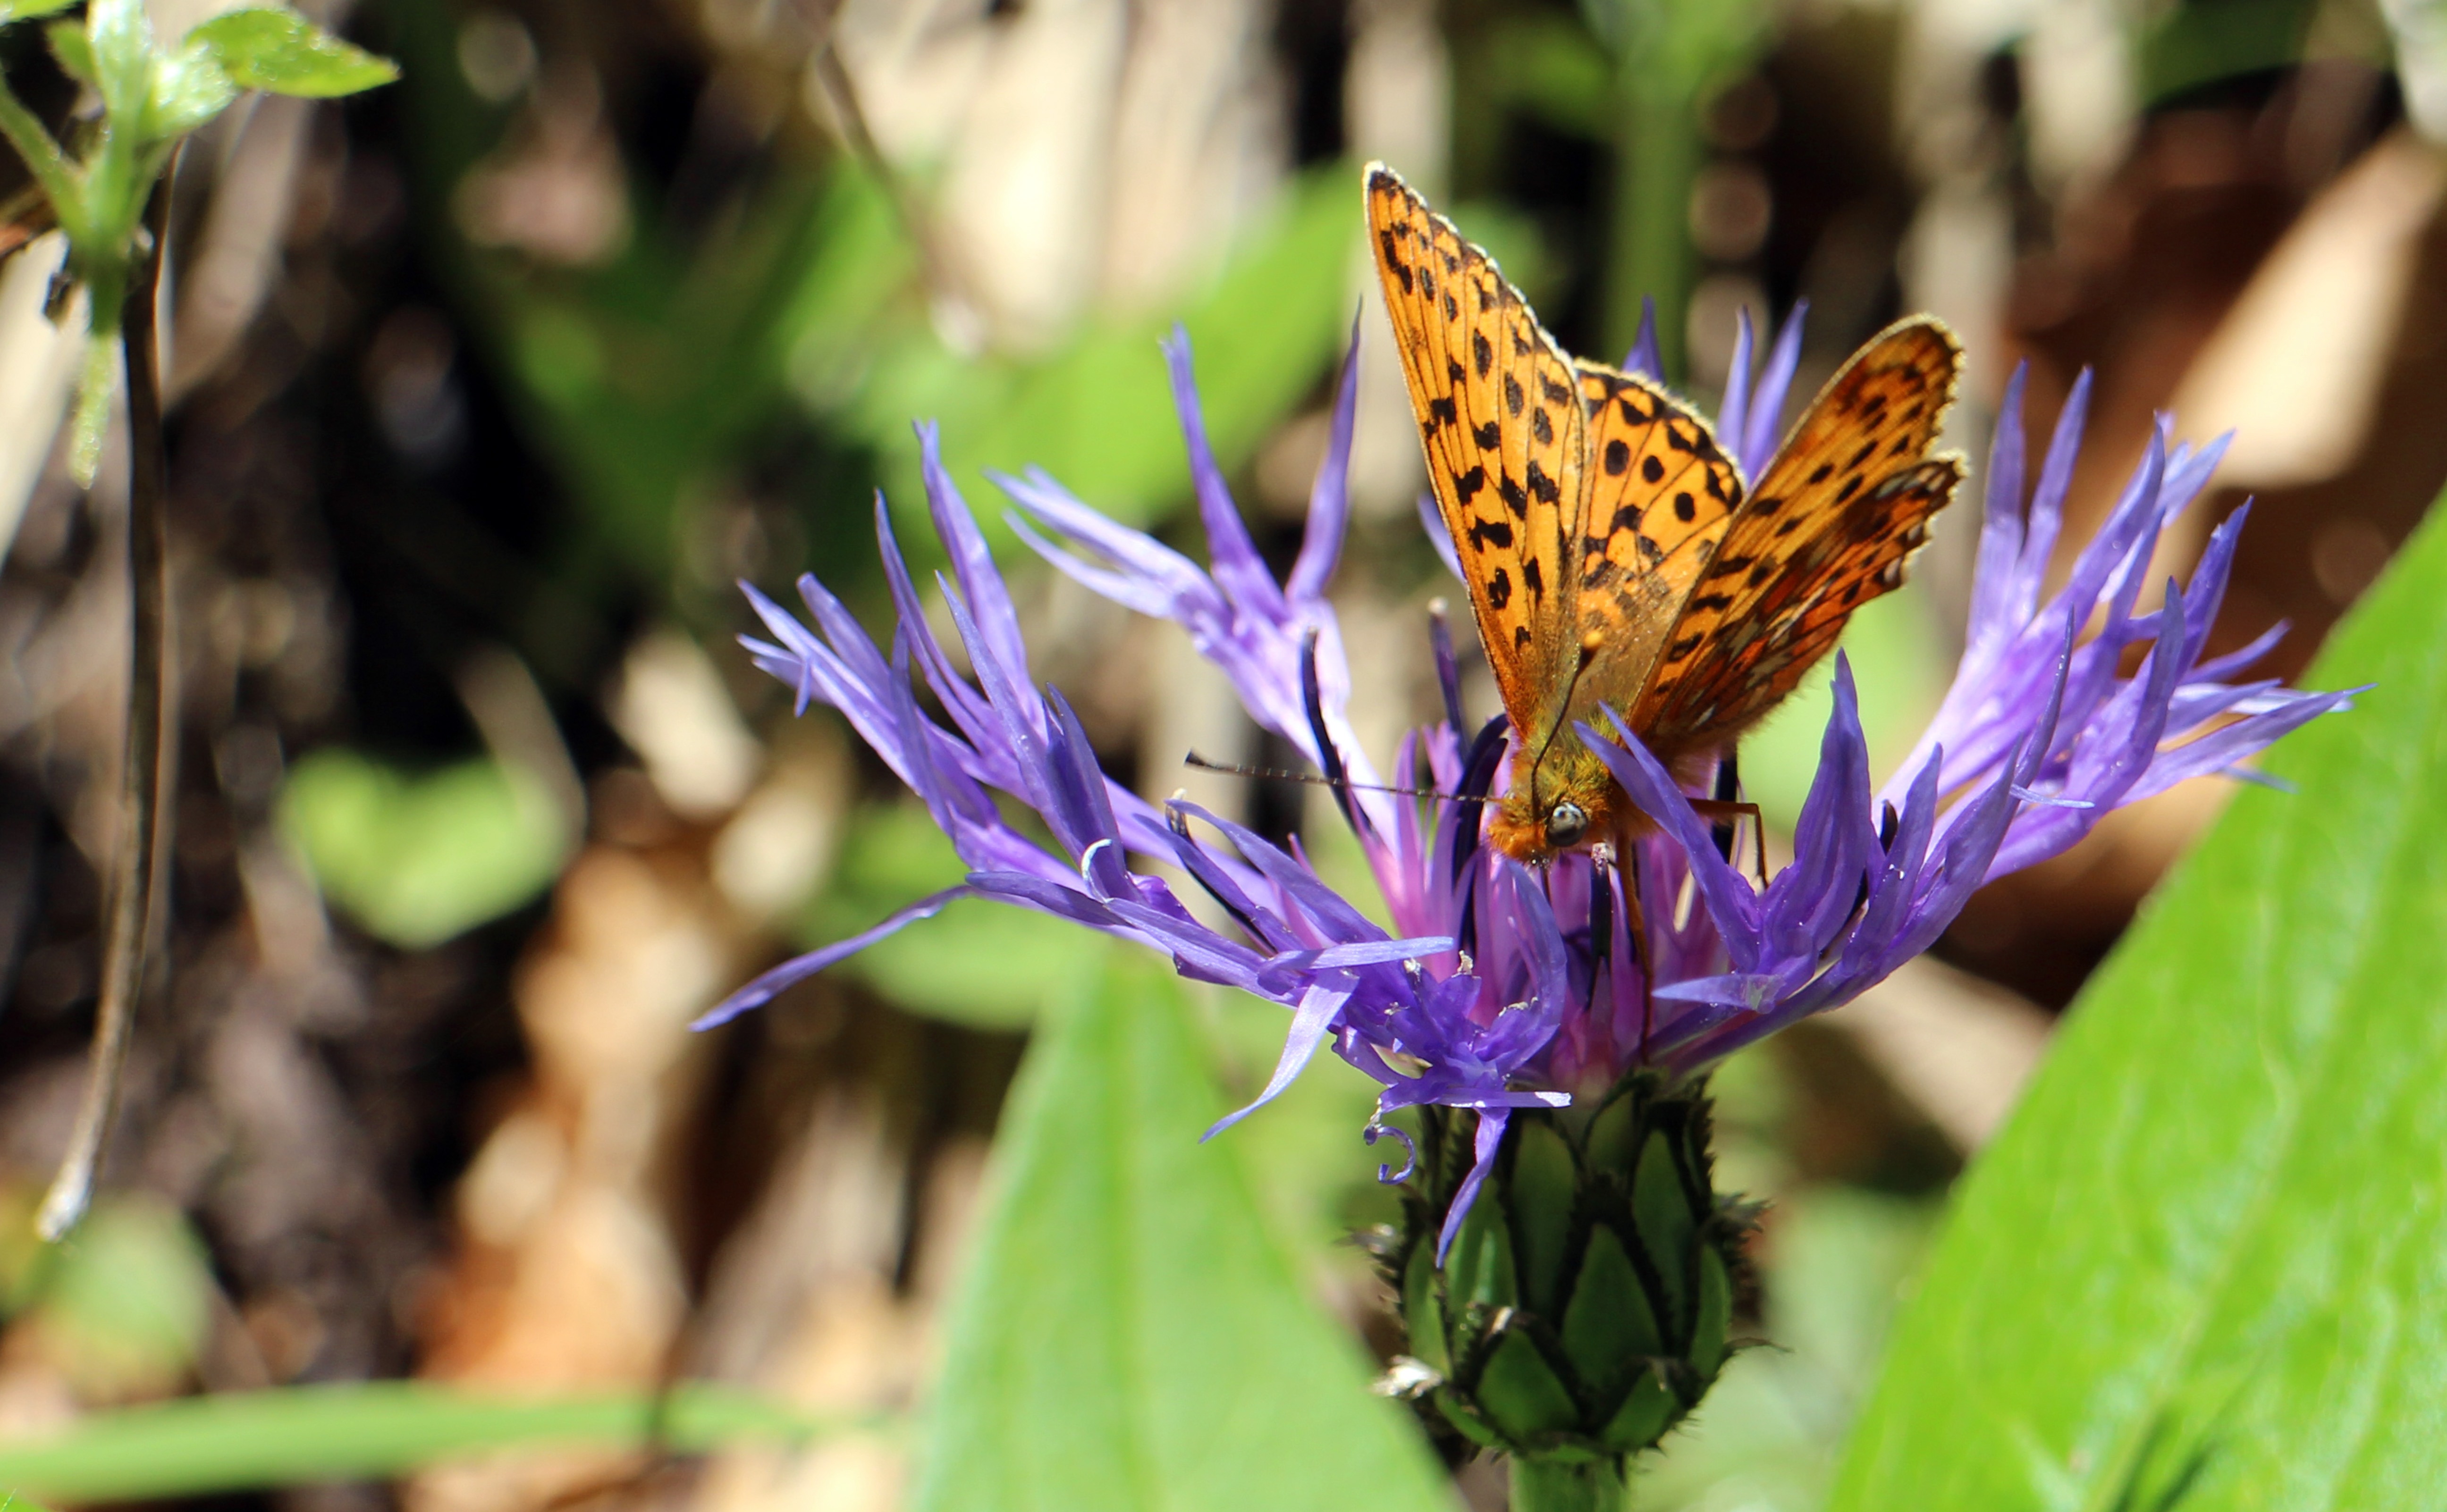
nature, plant, meadow, leaf, flower, wildlife, insect, botany, butterfly, flora, fauna, invertebrate, wildflower, close up, butterflies, nectar, knapweed, composites, macro photography, fritillary, edelfalter, pollinator, moths and butterflies, wetlands mother of pearl butterfly, boloria selene, brown spotty